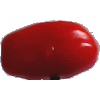
Label: Tomato 2